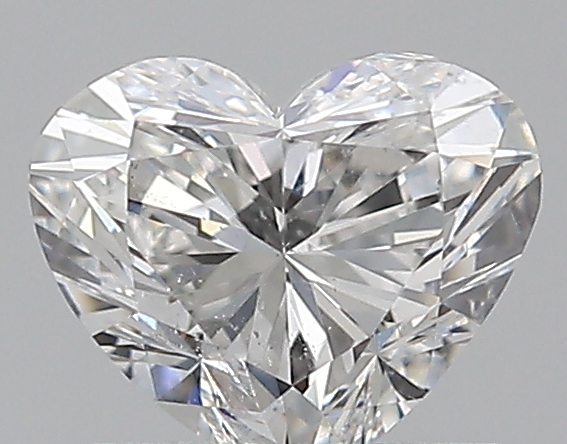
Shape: heart
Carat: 0.75
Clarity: SI2
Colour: F
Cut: EX
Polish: EX
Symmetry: VG
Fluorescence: F
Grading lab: GIA
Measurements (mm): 5.41 x 6.37 x 3.66